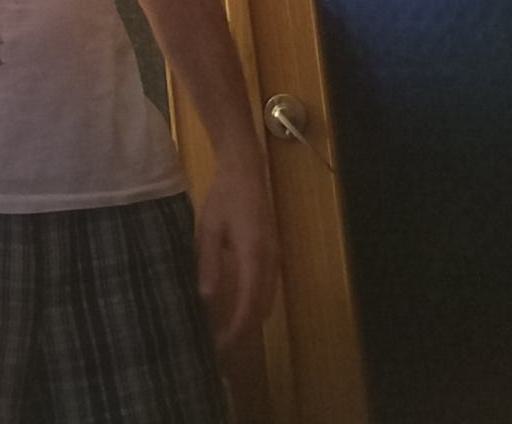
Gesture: no_gesture